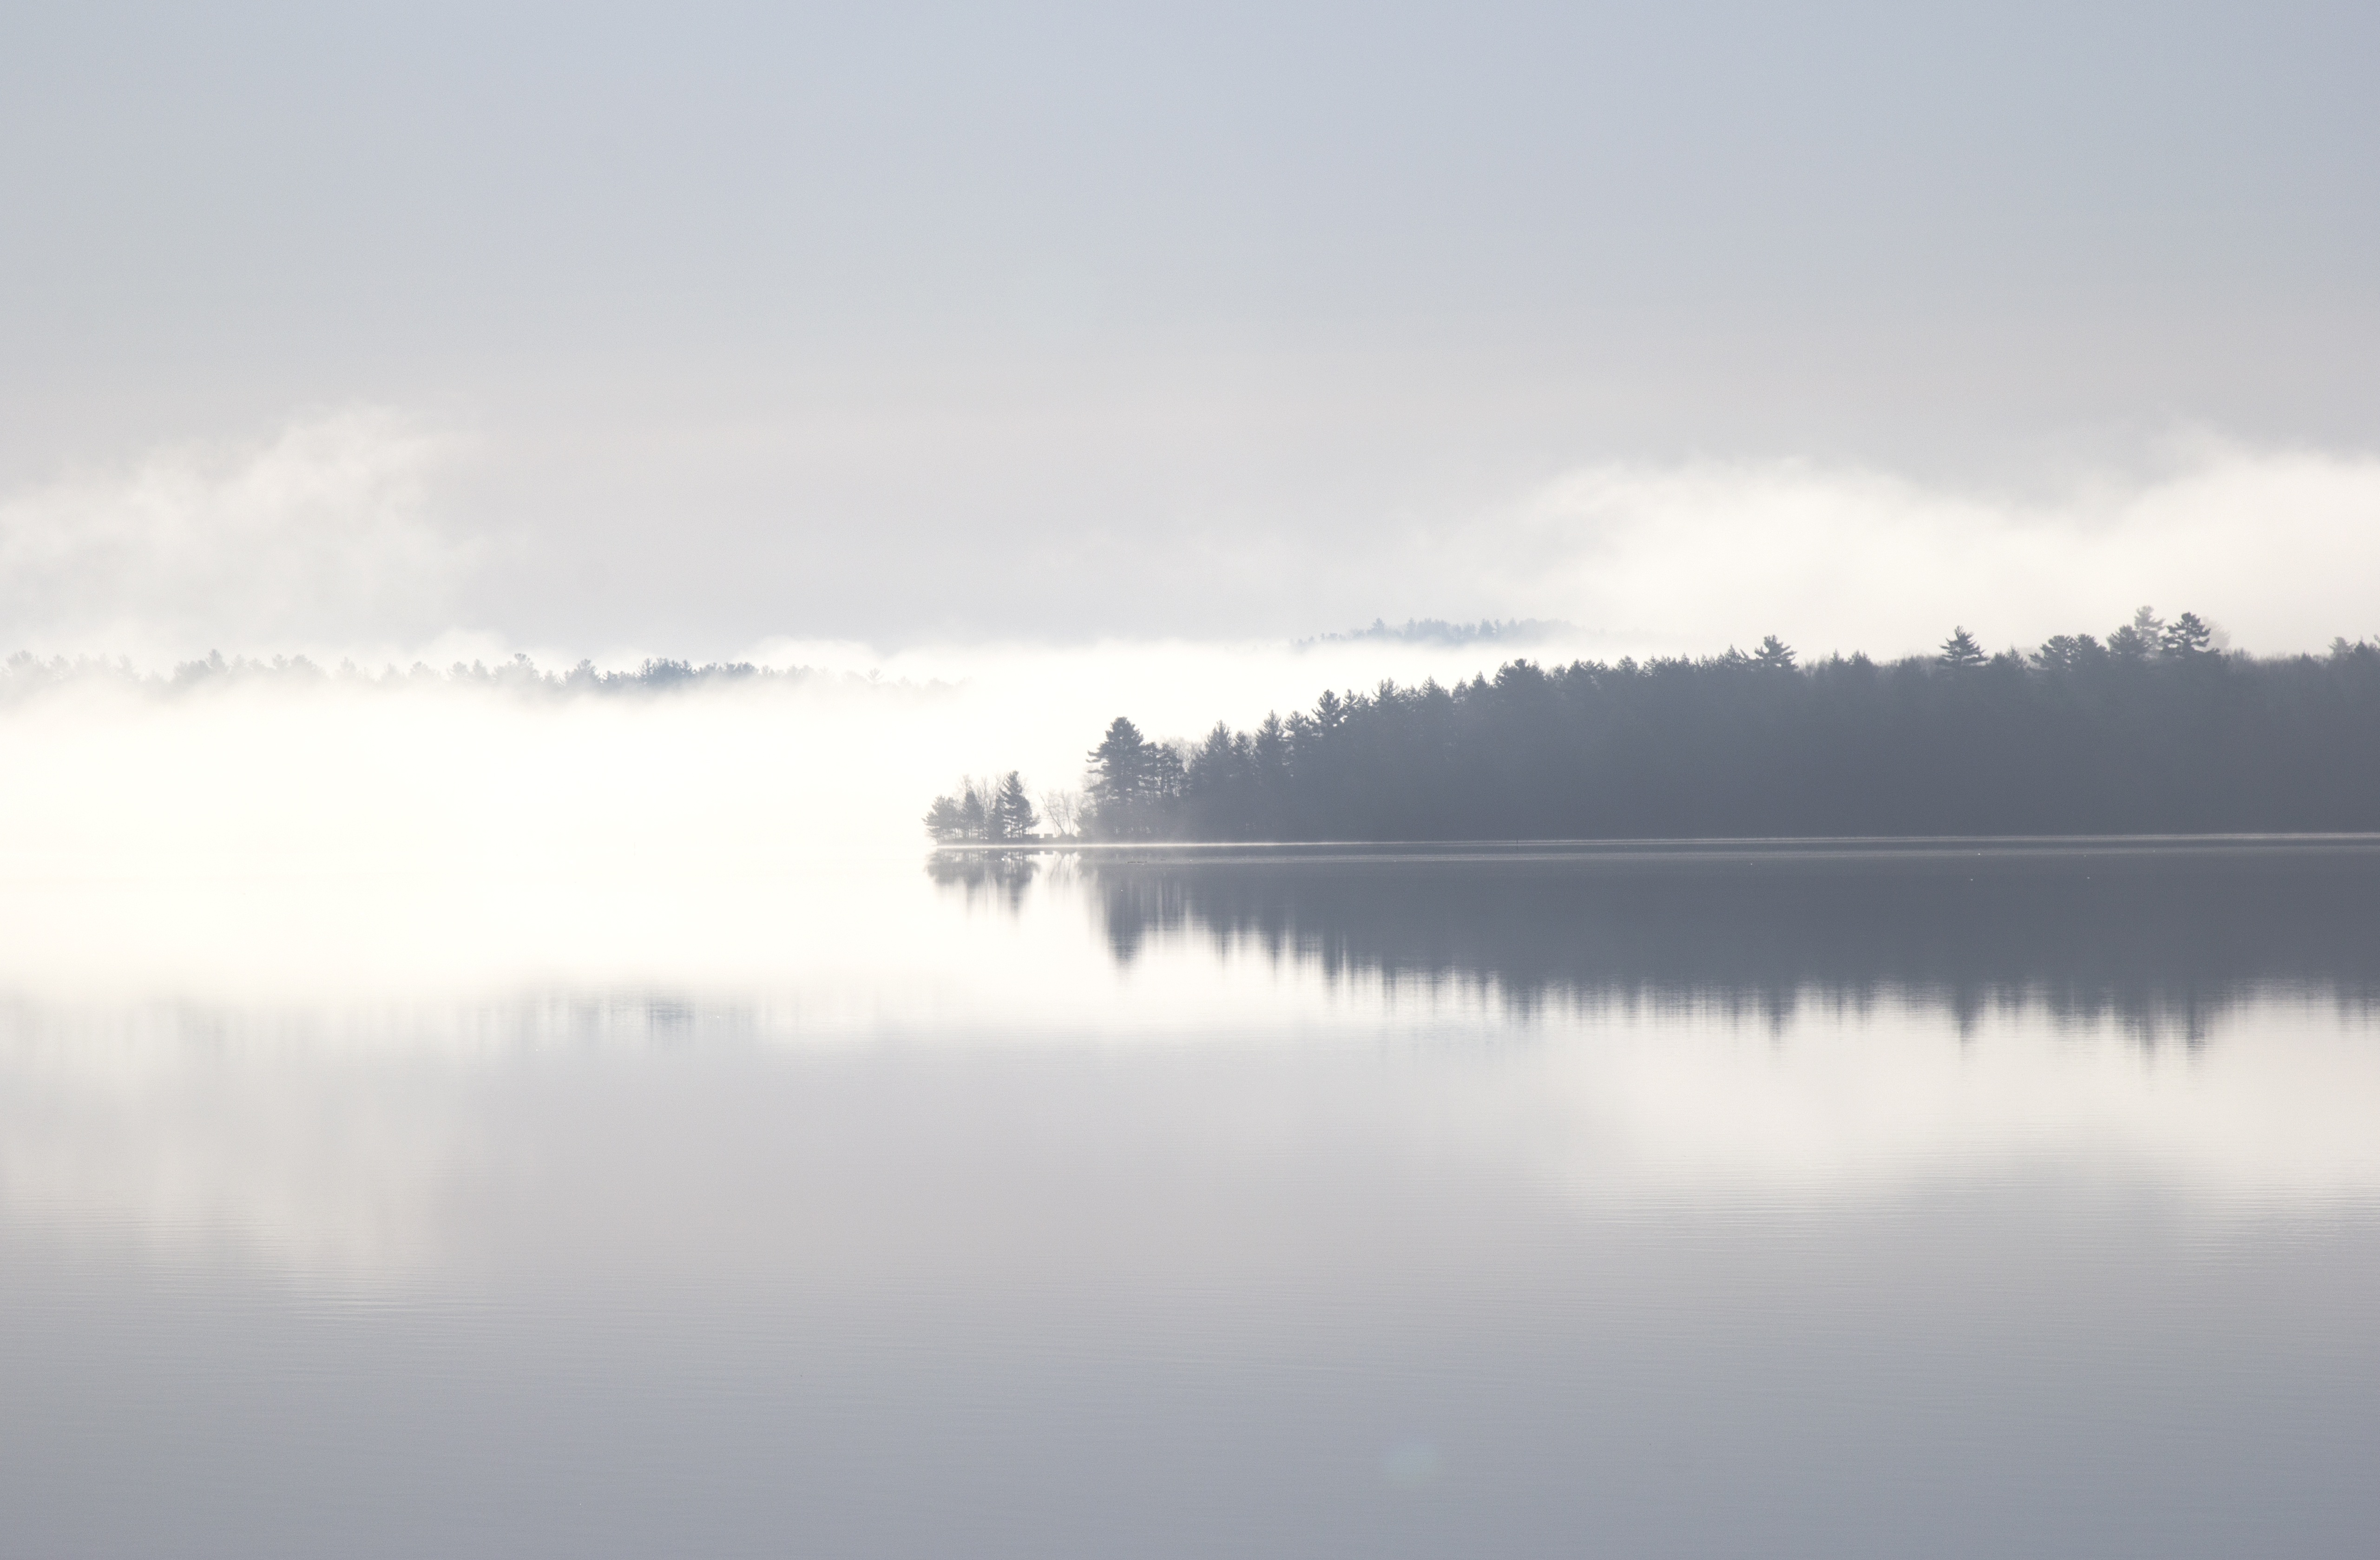
sea, water, nature, horizon, cloud, sky, fog, sunrise, mist, sunlight, morning, lake, dawn, river, dusk, environment, idyllic, reflection, peaceful, weather, haze, gray, reservoir, body of water, trees, loch, atmospheric phenomenon, atmosphere of earth